Daniel Sperber

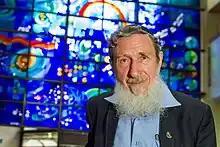
Daniel Sperber

Daniel Sperber (Hebrew: דניאל שפרבר; born 4 November 1940) is a British-born Israeli academic and Orthodox Jewish rabbi. He is a professor of Talmud at Bar-Ilan University in Israel, and an expert in classical philology, history of Jewish customs, Jewish art history, Jewish education, and Talmudic studies.